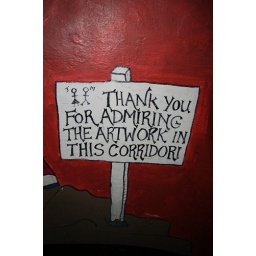
The road to the upper floor is over